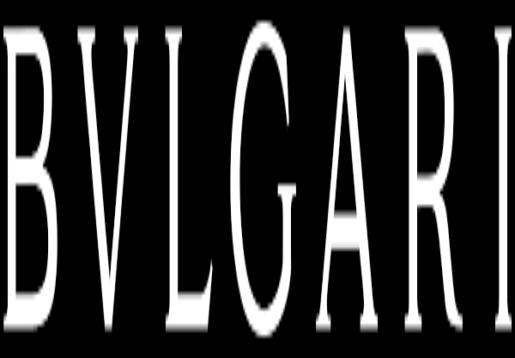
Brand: Bulgari
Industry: Clothes